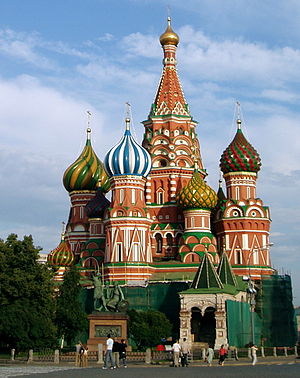
Vasilij-katedralen
Vasilij-katedralen
Vasilij-katedralen er en flertårnskirke ved Den Røde Plads i Moskva, Rusland. Traditionelt opfattes den som et symbol på Ruslands unikke placering mellem Europa og Asien.